Raimo Lindholm

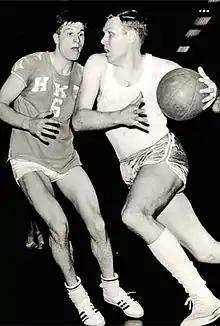

Raimo Lindholm (17 November 1931 – 20 November 2017) was a Finnish basketball player. He competed in the men's tournament at the 1952 Summer Olympics and the 1964 Summer Olympics, the only Finnish basketball player to do so. He was the first player to earn more than 100 caps for the Finland national basketball team.